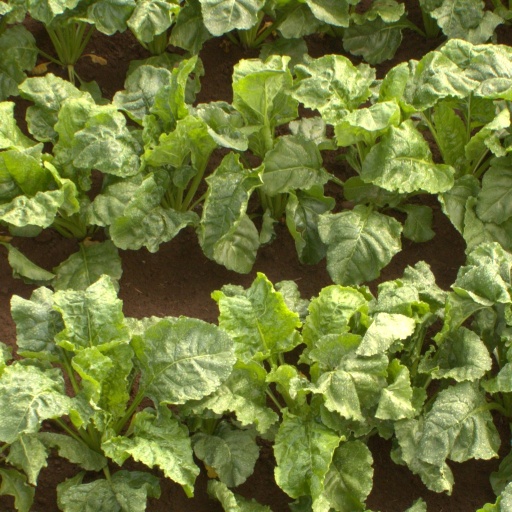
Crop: sugar beet